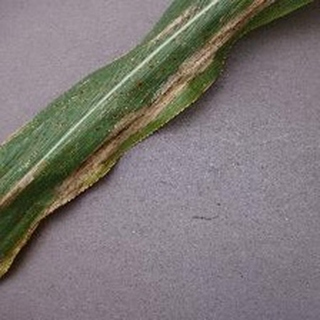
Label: corn_northern_leaf_blight